Foreign policy of the Bashar al-Assad administration

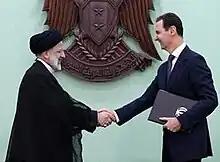
Iranian president Ebrahim Raisi alongside Assad in Damascus, May 2023

Following the outbreak of Syrian revolution in 2011, Iran began politically and militarily aiding the Assad government. "The Guardian" reported in May 2011 that the Iranian Irgc had increased its "level of technical support and personnel support" to strengthen Syrian military's "ability to deal with protesters". Since the beginning of the insurgency in Syria, Iran has provided training, technical support, and combat troops to the Assad government. Estimates of the number of Iranian personnel in Syria range from hundreds to tens of thousands. Lebanese Hezbollah fighters, backed by Iran's government, have taken direct combat roles since 2012. From the summer of 2013, Iran and Hezbollah provided important battlefield support to Syria, allowing it to make advances against Syrian rebels. As of 2023, Iran maintains 55 military bases in Syria and 515 other military points, the majority in Aleppo and Deir Ezzor governorates and the Damascus suburbs; these are 70% of the foreign military sites in the country.